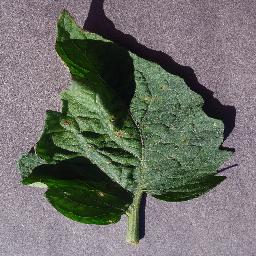
Label: Tomato___Target_Spot